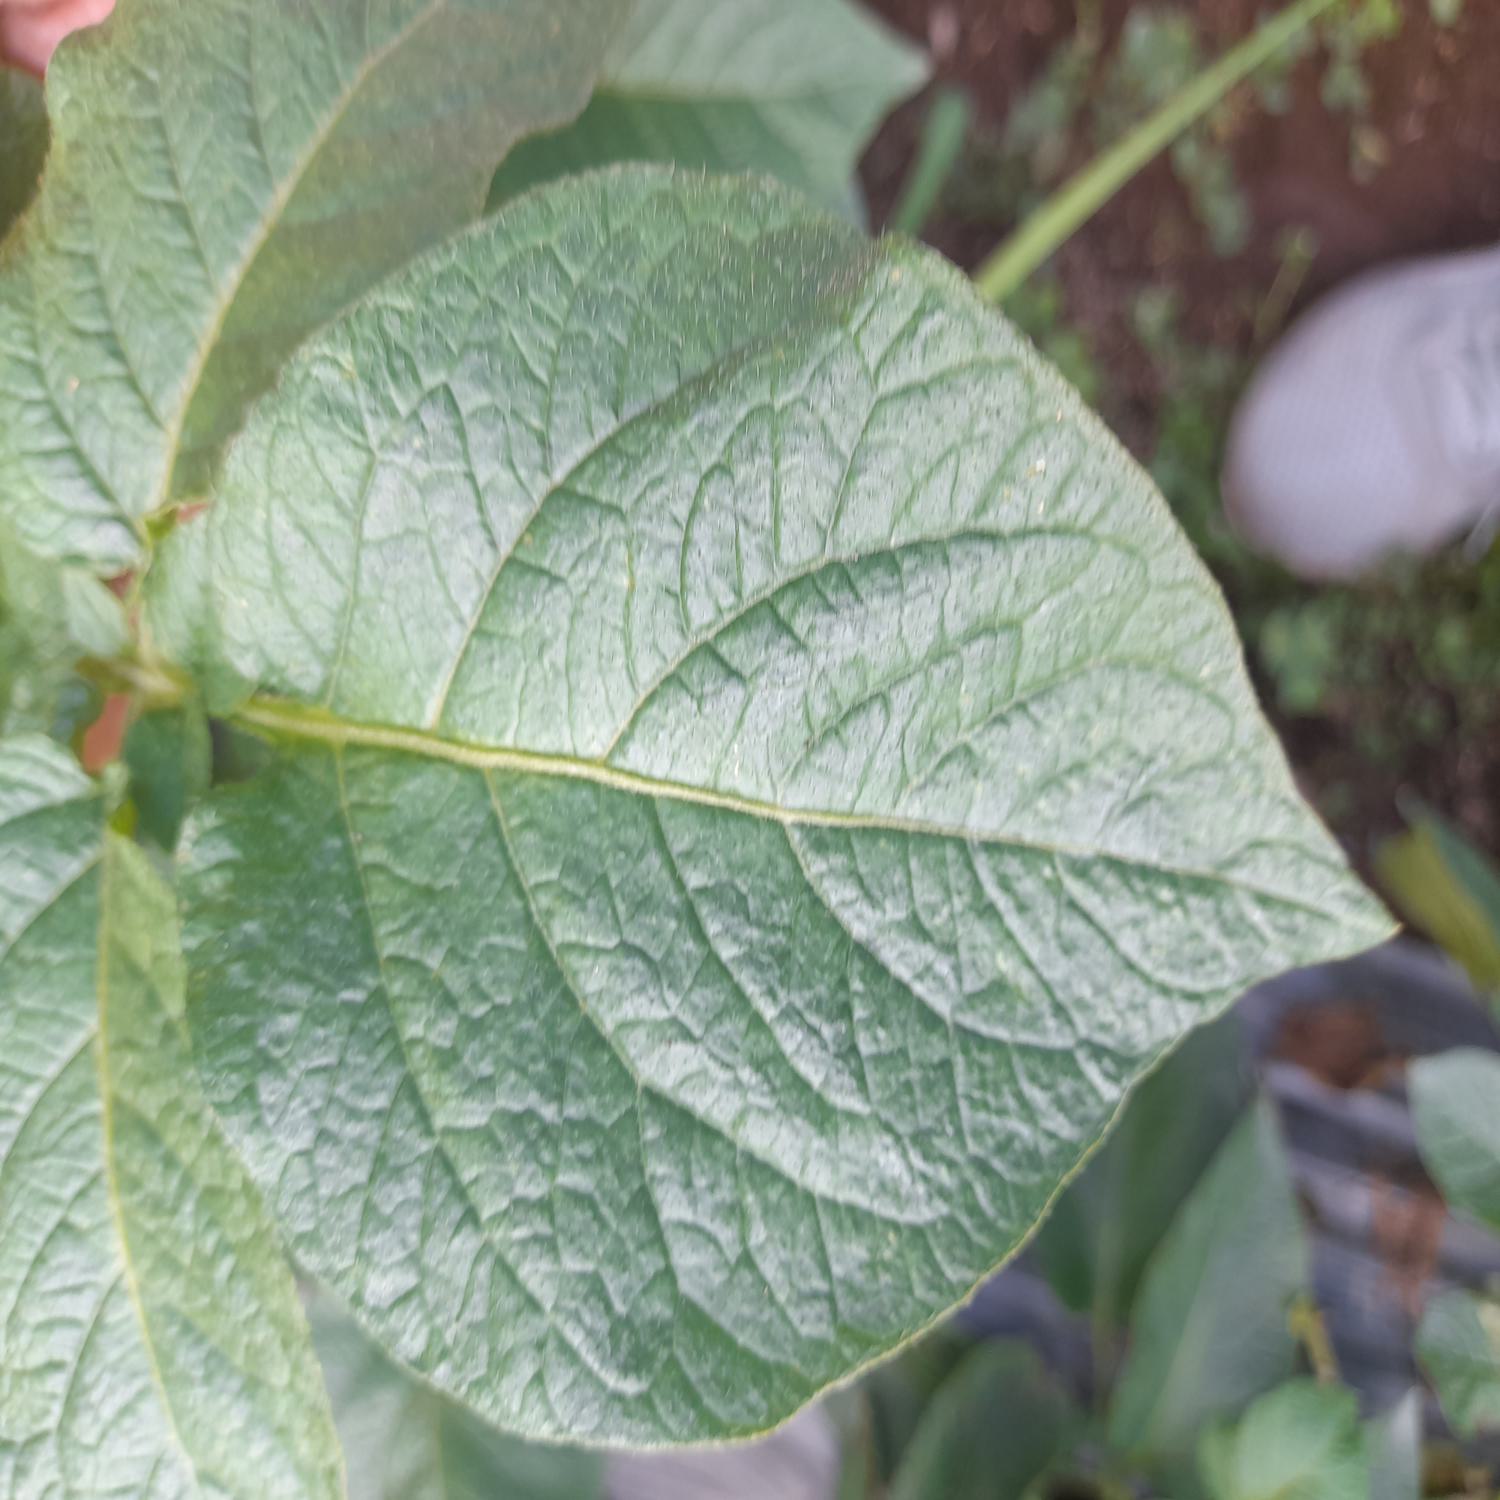
Etiqueta: Sana